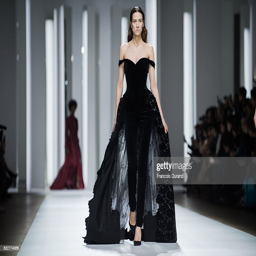
a model walks the runway during the show as part .